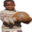
Label: boy